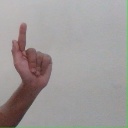
अक्षर: ळ